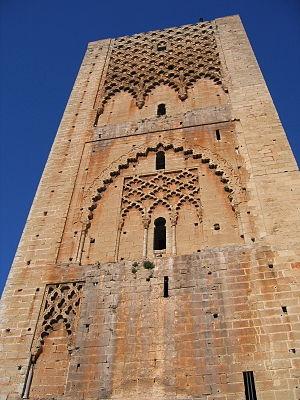
L'expression arts de l'Islam désigne la production artistique qui s'est développée depuis l'hégire jusqu'au XIXᵉ siècle dans un territoire s'étendant de l'Espagne jusqu'à l'Inde et habité par des populations de culture islamique.
Les Berbères sont un groupe ethnique autochtone d'Afrique du Nord. Aussi Connus dans l'Antiquité sous les noms de Libyens, Numides, Maures, Gétules, Garamantes. Ils furent notamment impliqués au cours de leur histoire dans les guerres puniques, la conquête romaine, la christianisation, l'invasion vandale, la conquête arabe et l'islamisation.